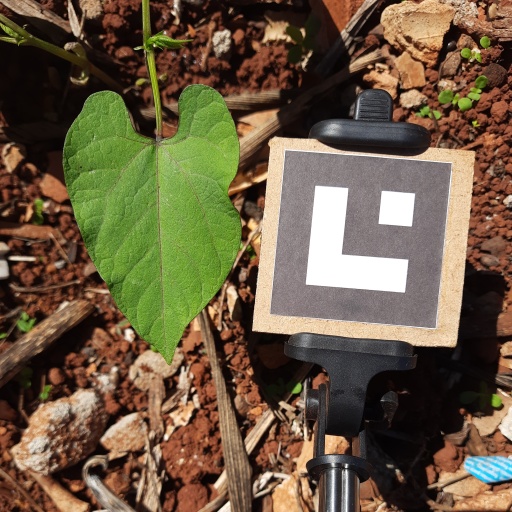
Observations: wavy surface, no eating holes, under sunlight